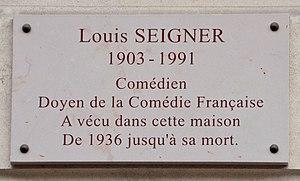
La rue Pierre-et-Marie-Curie est une voie située dans le quartier du Val-de-Grâce du 5ᵉ arrondissement de Paris.